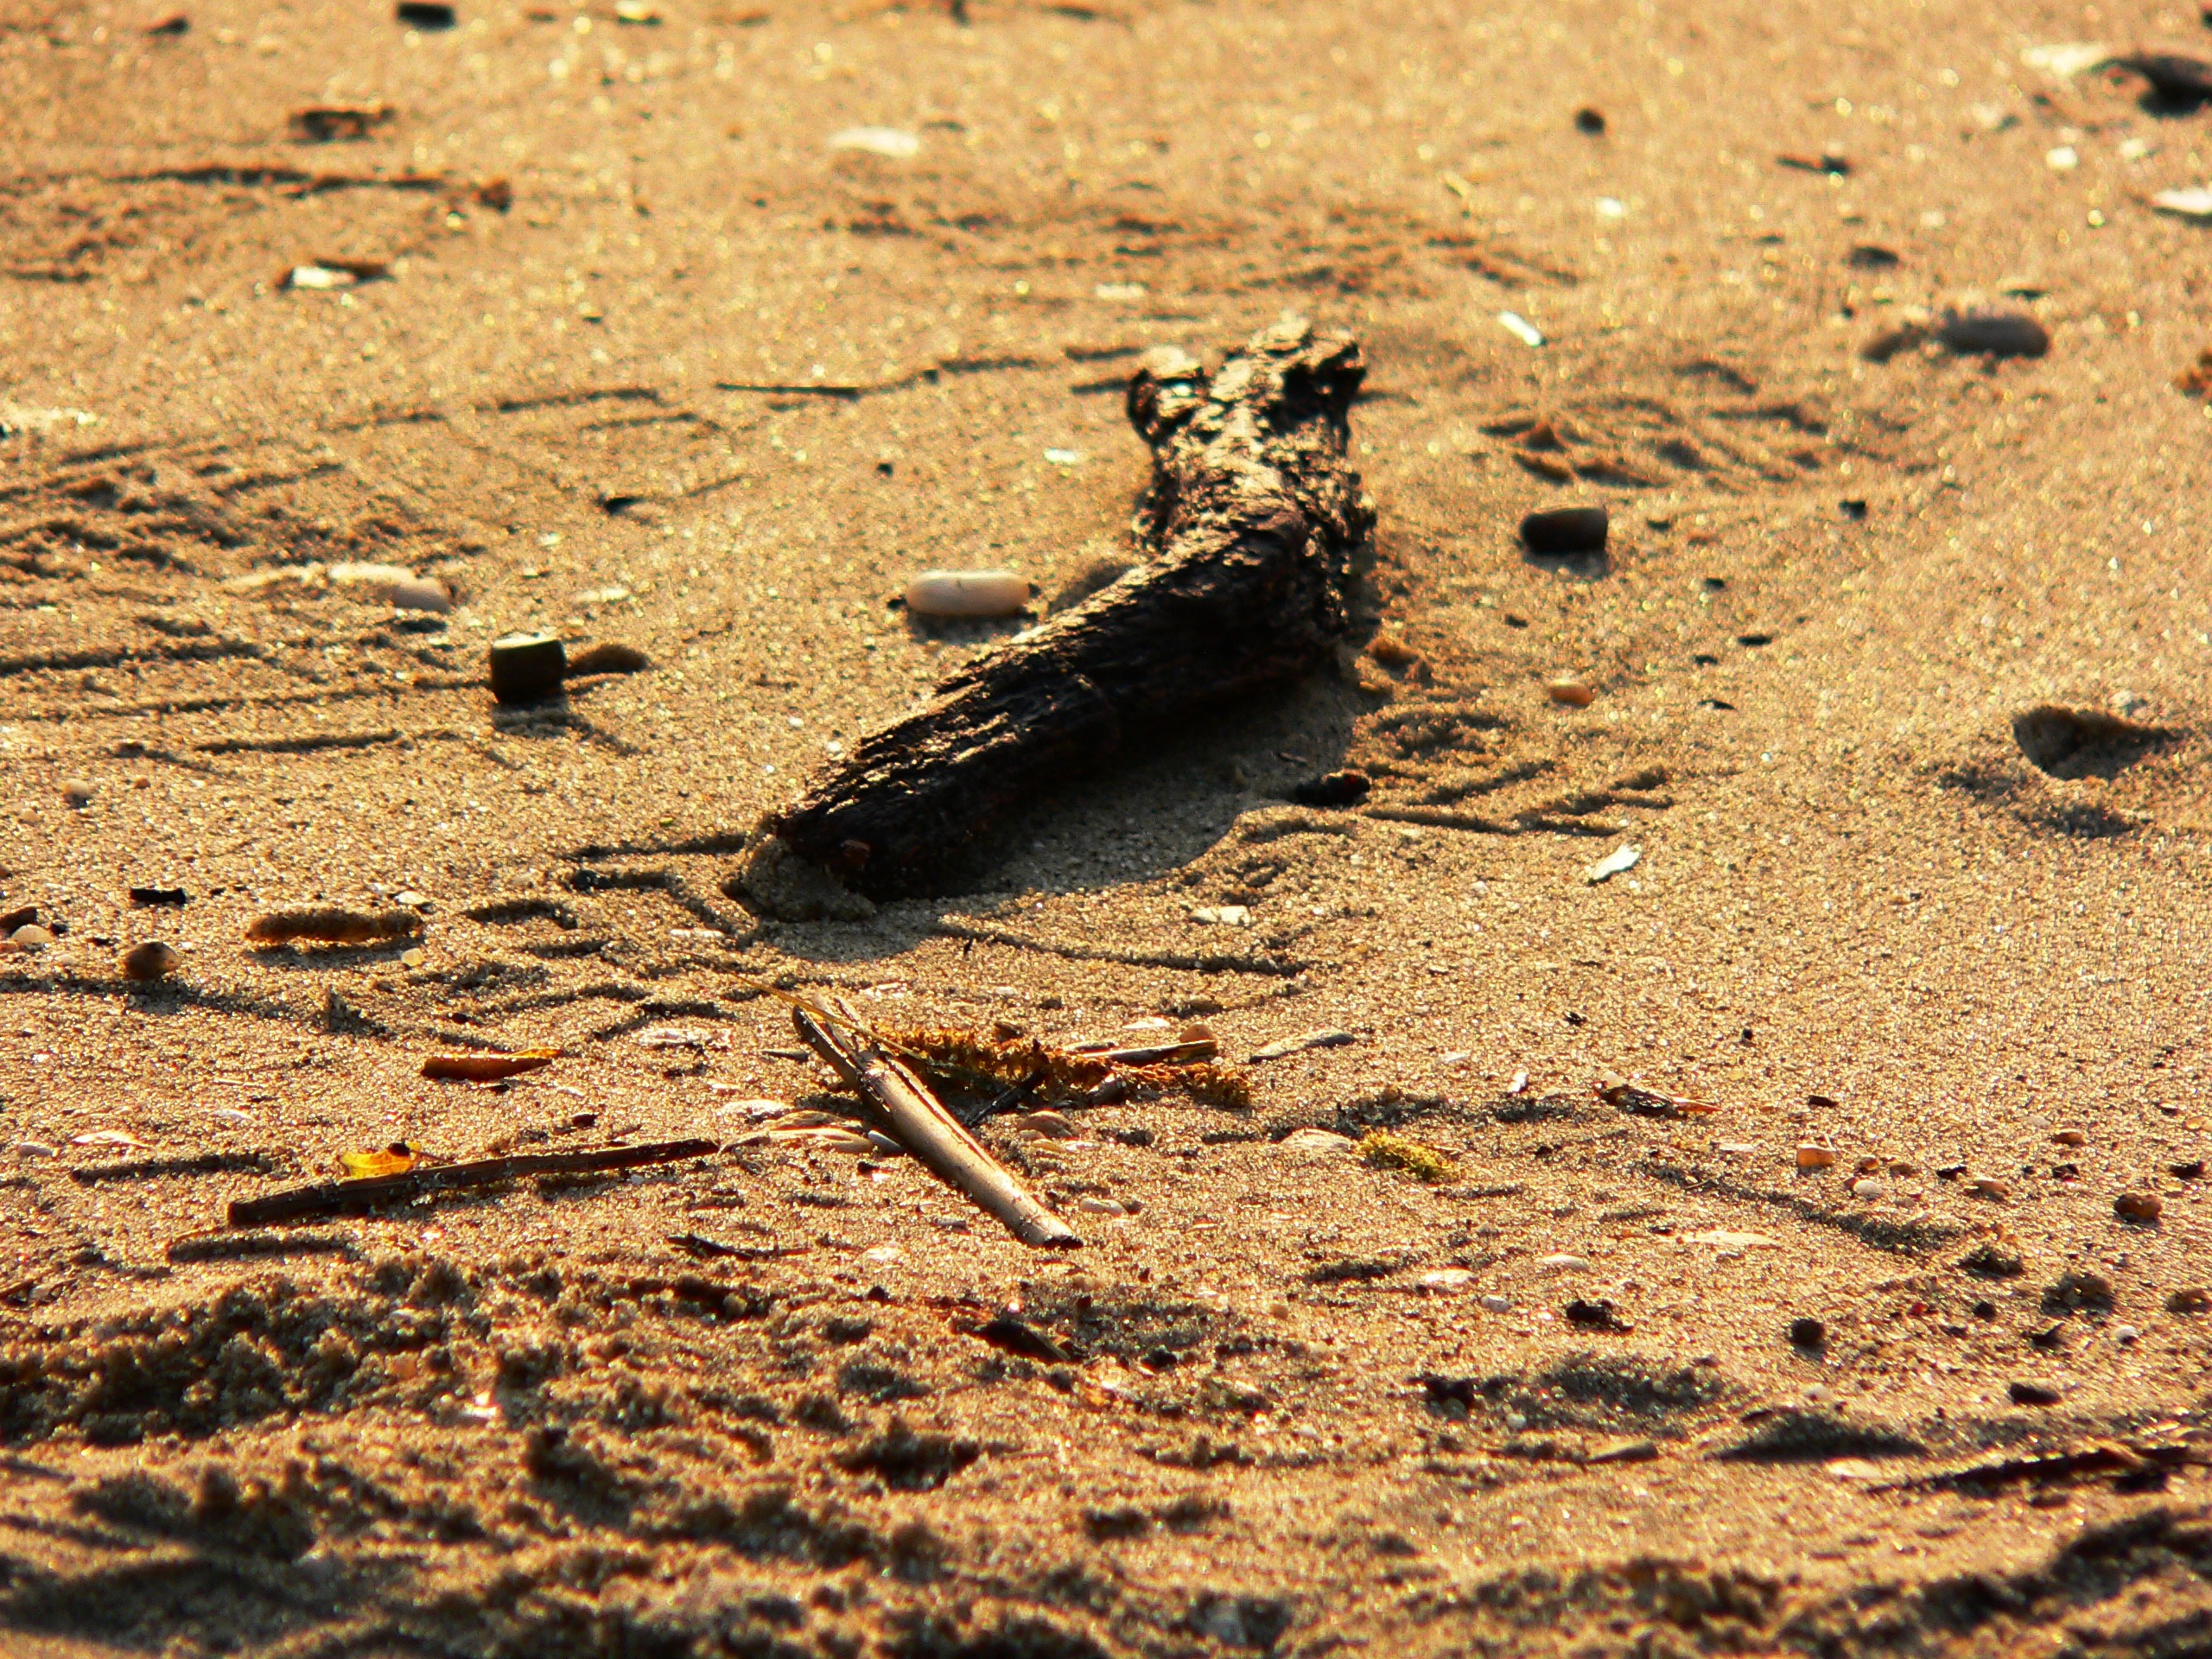
sand, footprint, wildlife, soil, still life, fauna, danube, geology, ecoregion, uszad kfa